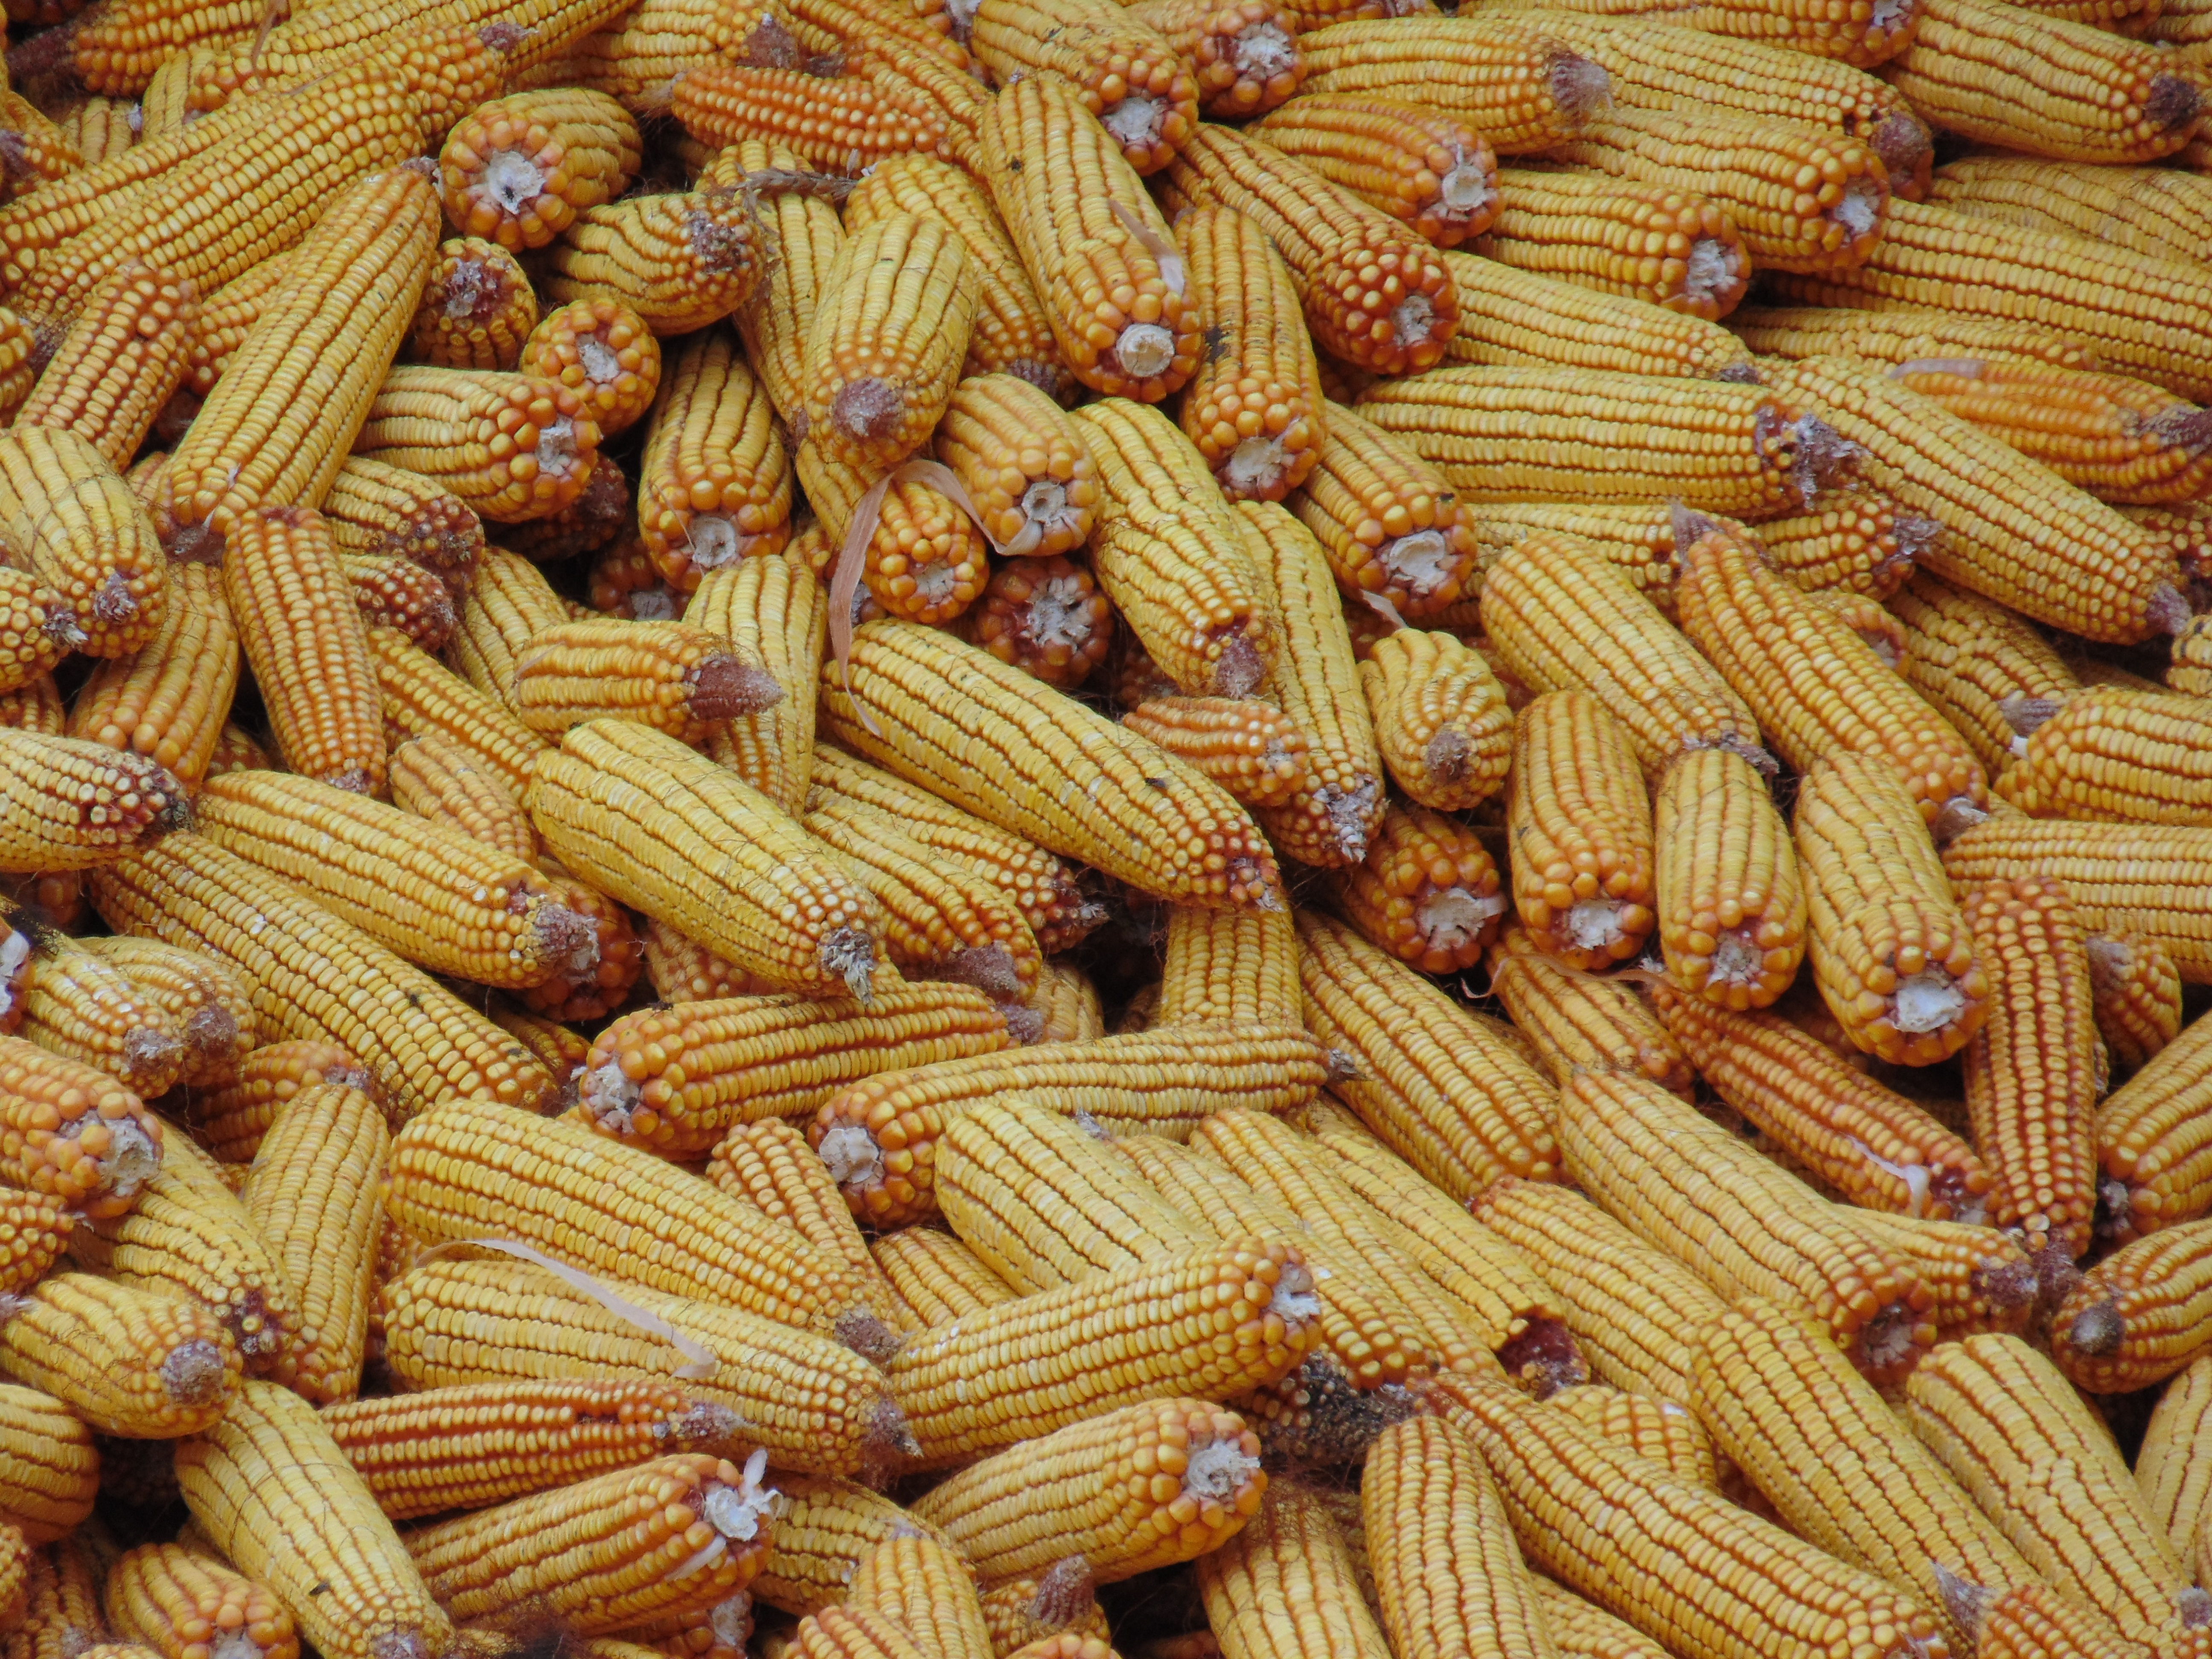
plant, wood, wheat, dish, food, produce, crop, corn, yellow, agriculture, cuisine, vegetables, vegetarian food, commodity, husk, grass family, snack food, food grain, whole grain, yellow corn